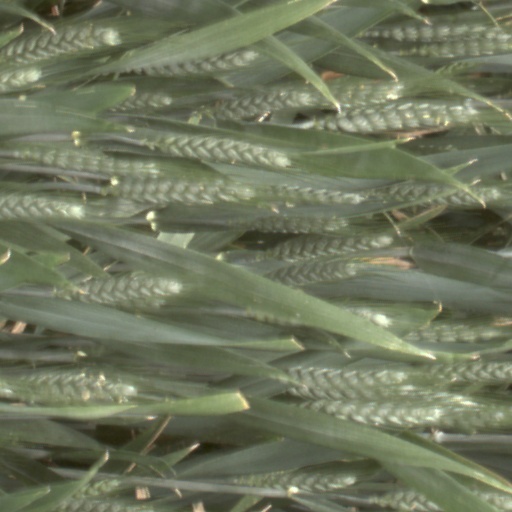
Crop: wheat